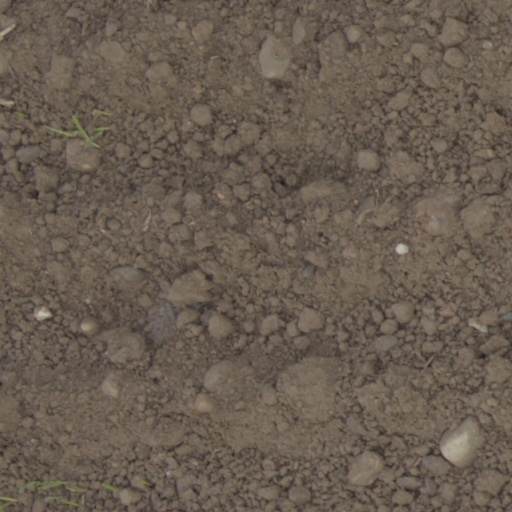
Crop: wheat